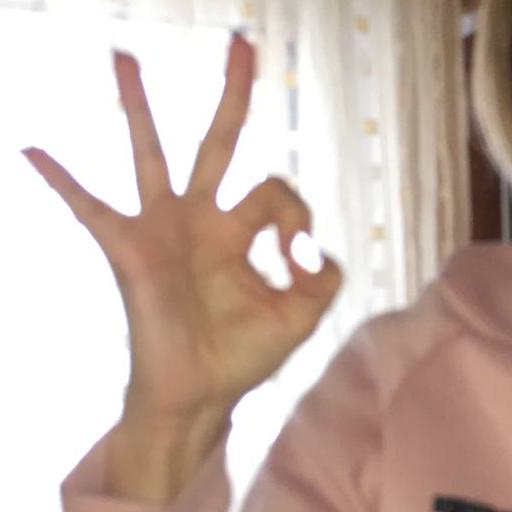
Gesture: ok